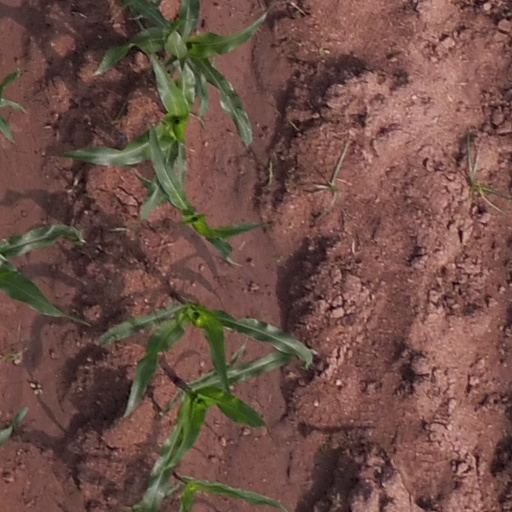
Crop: maize; corn